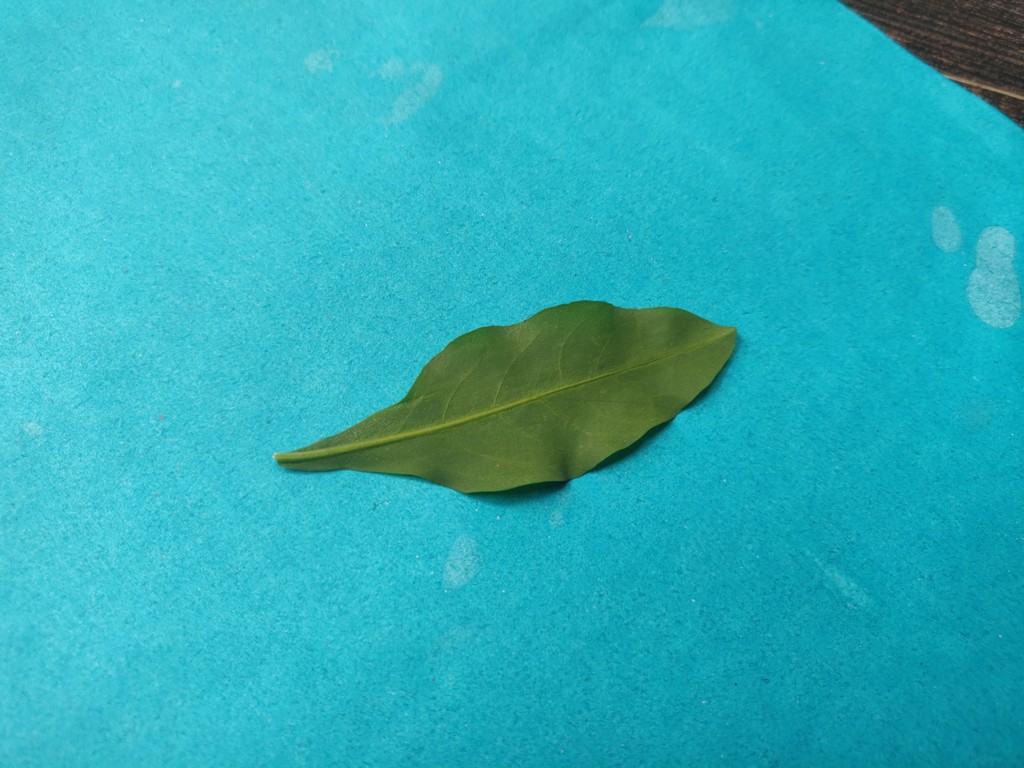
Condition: Healthy
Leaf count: single
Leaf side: back